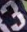
Number: 3